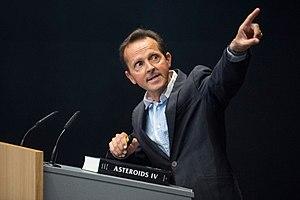
Dr. Patrick Michel
Patrick Michel est un astrophysicien français, Directeur de recherche au CNRS, Docteur en astrophysique, titulaire d'un DEA en Imagerie, Astronomie et Haute Résolution Angulaire et ingénieur en aéronautique et techniques spatiales diplômé de l'ESTACA. Il est responsable du groupe de planétologie du laboratoire Lagrange de l'observatoire de la Côte d'Azur.